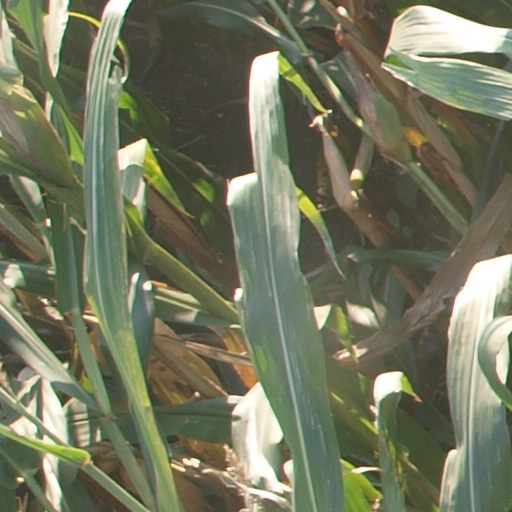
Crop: maize; corn